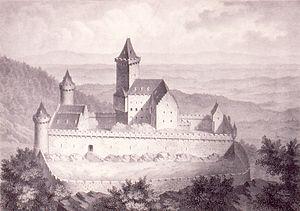
Berger-Levrault est un éditeur de logiciels international, auparavant un important éditeur-imprimeur fondé entre la fin du XVIIᵉ et le début du XVIIIᵉ siècle.